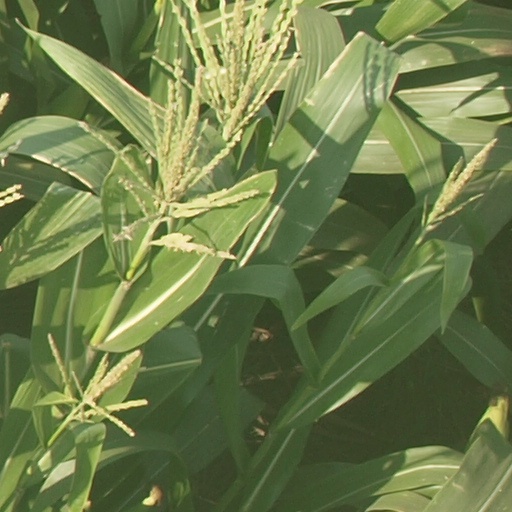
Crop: maize; corn